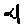
Label: 4